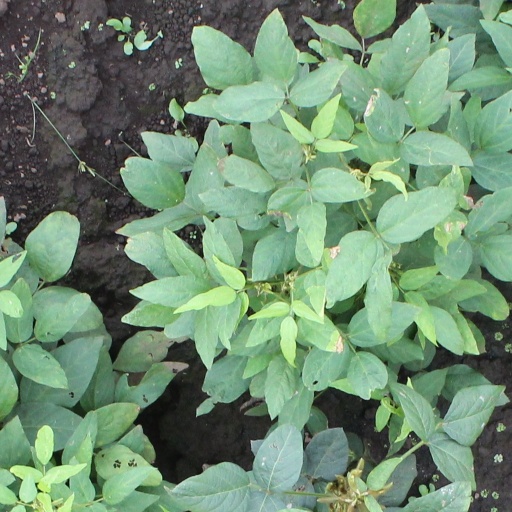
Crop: soybean